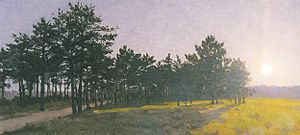
Valdemar Schønheyder Møller
Solnedgang ved Fontainrbleau fra 1896
Valdemar Christian Schønheyder Møller var en dansk maler.